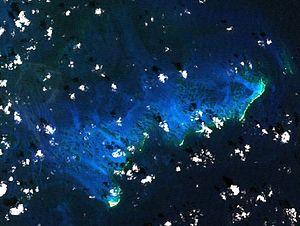
Le banc de Serranilla est un atoll de la mer des Caraïbes faisant partie de l'archipel de San Andrés, Providencia et Santa Catalina, administré par la Colombie.